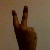
The image shows a hand gesture representing the number 2 in Indian Sign Language.